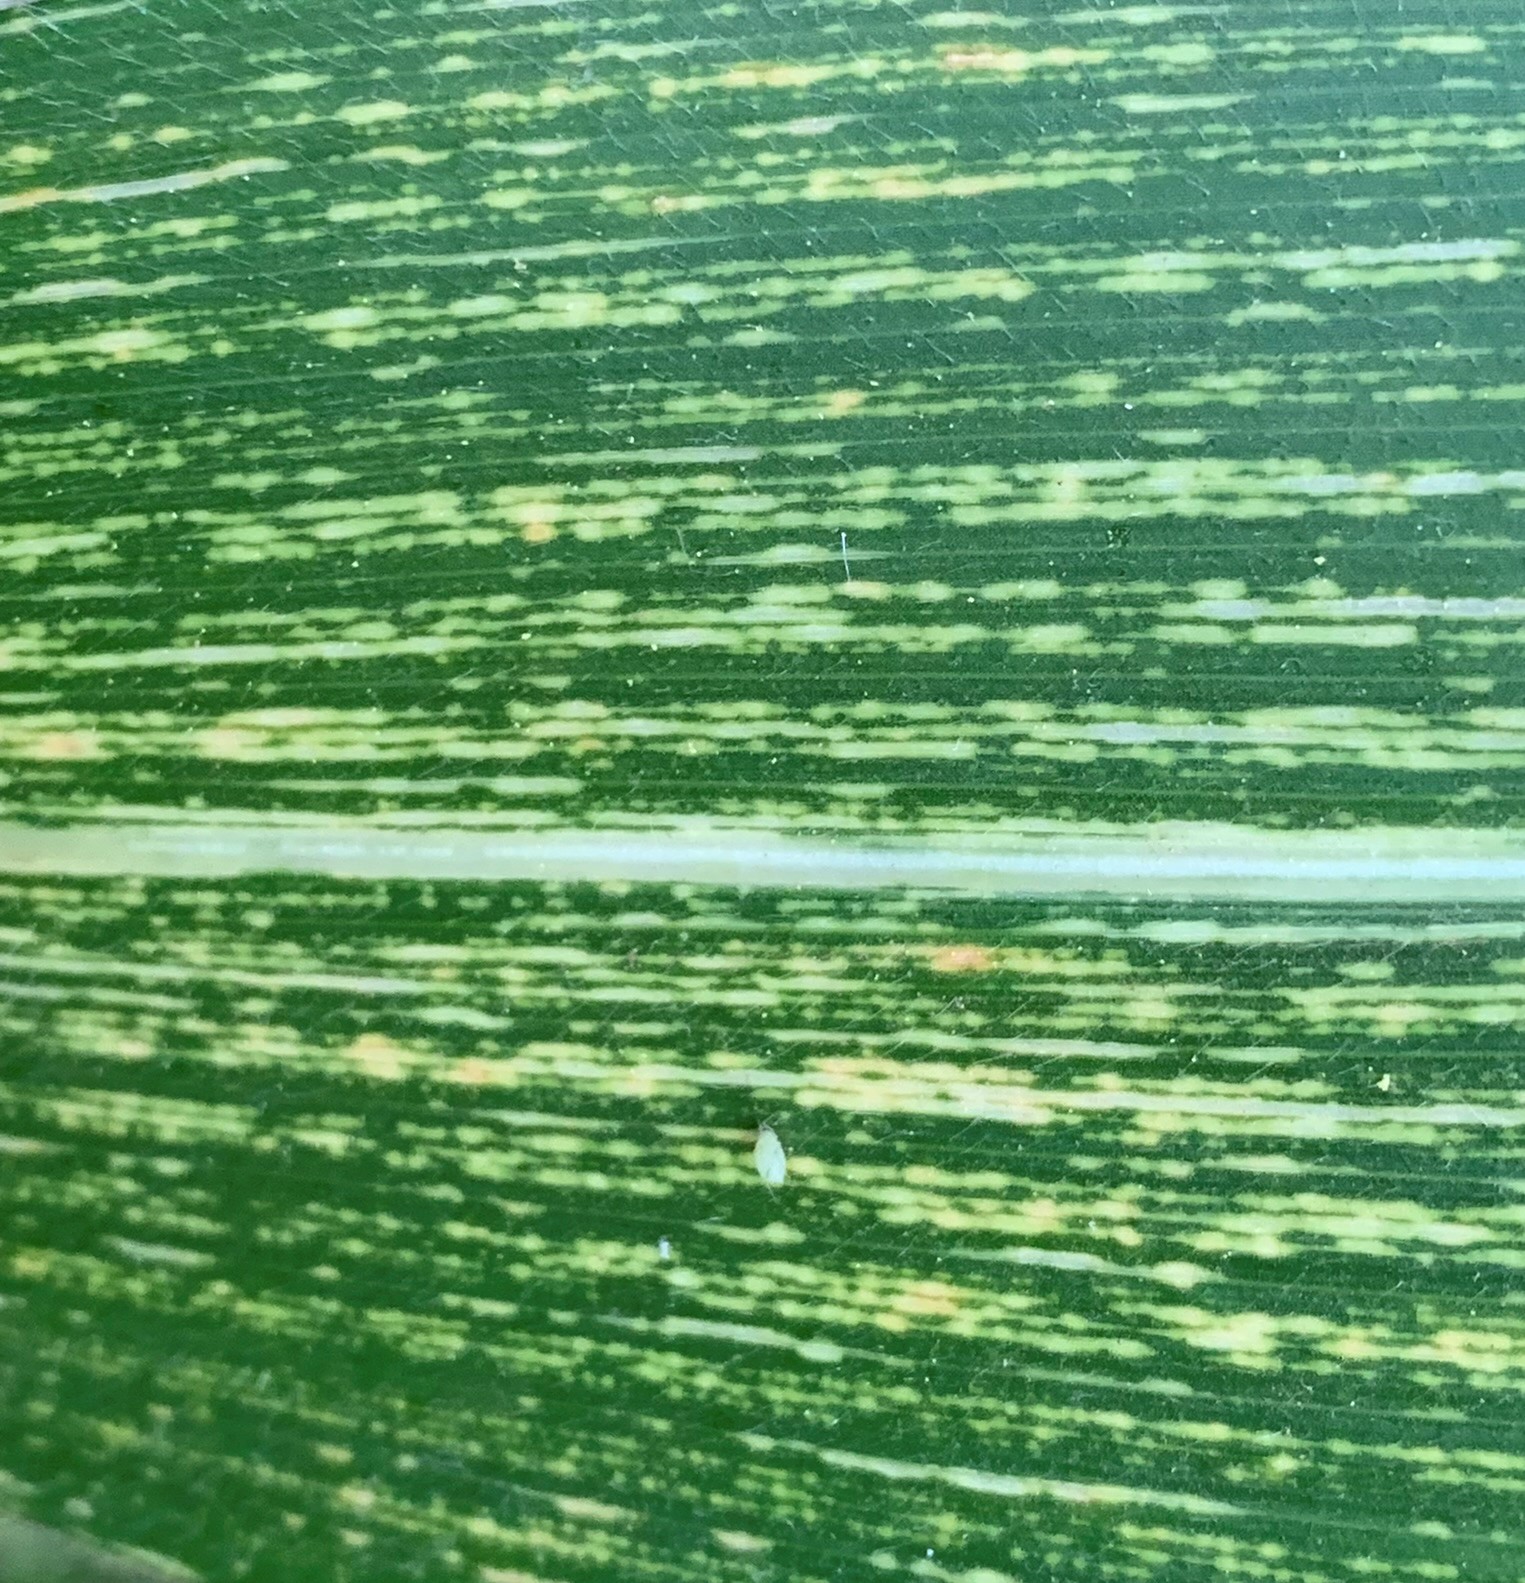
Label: MSV